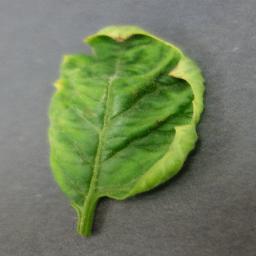
Label: Tomato___Tomato_Yellow_Leaf_Curl_Virus